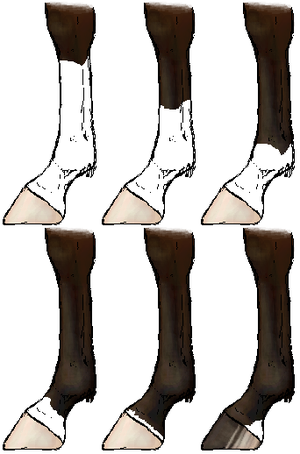
La robe désigne la ou les couleurs d'un cheval, dans le domaine de l'hippologie. Les dénominations des robes ainsi que leurs définitions sont liées à leur apparence visuelle, définie par la couleur des poils et des crins qui la composent.